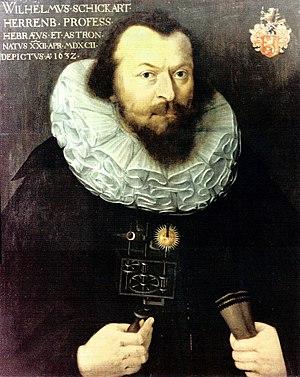
Wilhelm Schickard, né le 22 avril 1592 à Herrenberg, mort de la peste bubonique le 23 ou 24 octobre 1635 à Tübingen, est un pasteur et universitaire souabe.